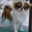
Label: dog